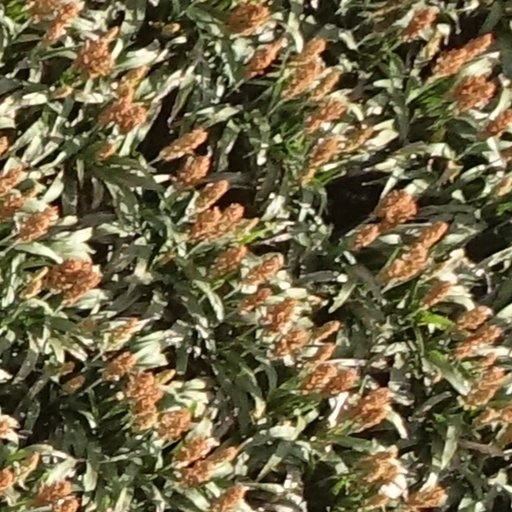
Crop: sorghum